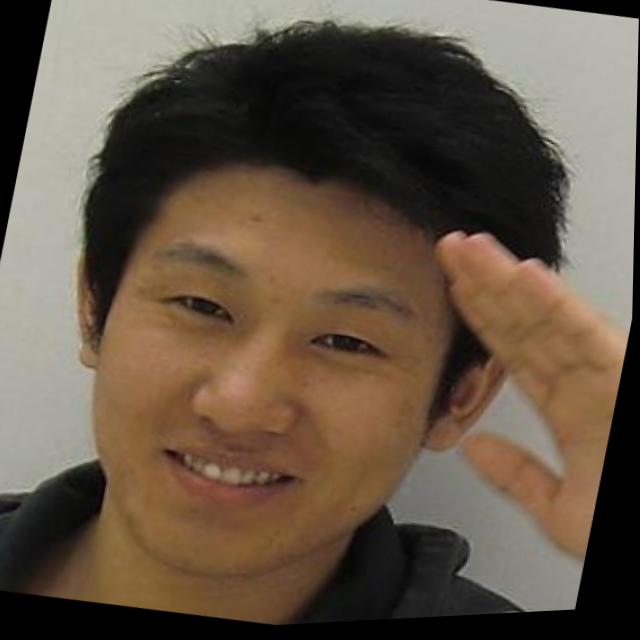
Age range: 21-44